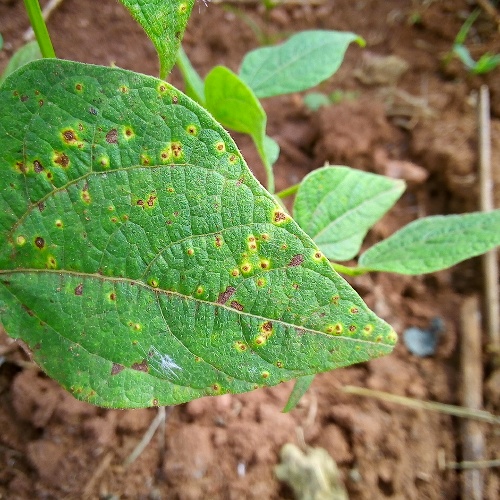
Leaf condition: bean_rust